Acharya (2022 film)

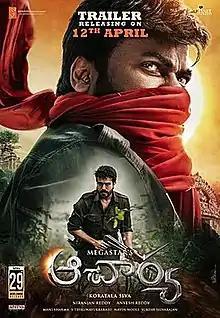
Theatrical release poster

Acharya ( is a 2022 Indian Telugu-language action drama film written and directed by Koratala Siva. Produced by Konidela Production Company and Matinee Entertainment, the film stars Chiranjeevi as the titular character alongside Ram Charan, Pooja Hegde, Sonu Sood, and Jisshu Sengupta in supporting roles. The music was composed by Mani Sharma, cinematography by Tirru, and editing by Naveen Nooli.